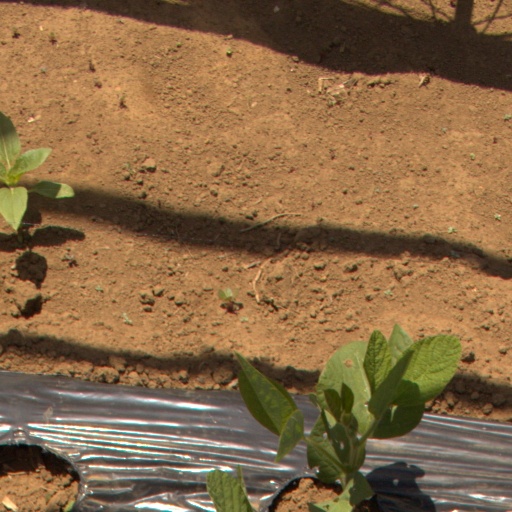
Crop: Jerusalem artichoke